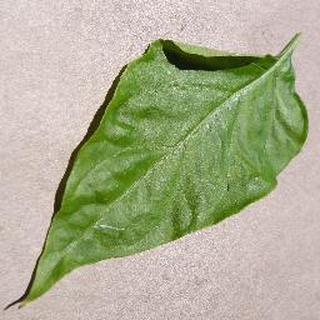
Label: healthy_bell_pepper